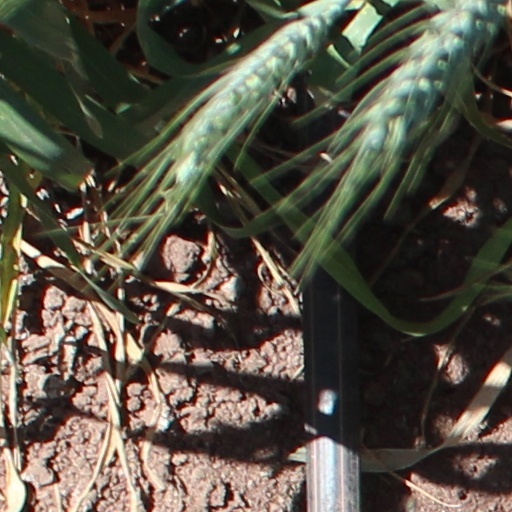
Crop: wheat